Agriculture in Cameroon

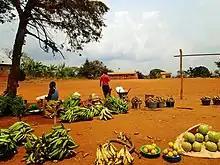
Market stall selling yams and plantains in the West Region of Cameroon, 2014.

In March 2012, “Cameroun Tribune” published an article on the eve of the launching of the 2012 farming season in Cameroon, stating that apart from some few mechanised industrial exploitations, agriculture in Cameroon is essentially traditional. With subsistence agriculture, manual work is usually very arduous, the cultivated surface area is also reduced, and yields are low and therefore insufficient to meet both domestic and external demand for food. This article reveals that Cameroon is forced to import large quantities of cereals (rice, maize) to fill the gap in production, feed its population and meet the demands of the brewing industries. That is why during the agro pastoral show in Ebolowa, President Paul Biya stressed the need to modernised Cameroon's agriculture, so as to increase the productivity of small farmers and encourage the emergence of “second generation” production units; that is to say large and medium size companies. In this perspective, the mechanisation of agriculture must be a fact, given the multiplier effect of machines in the chain of production.